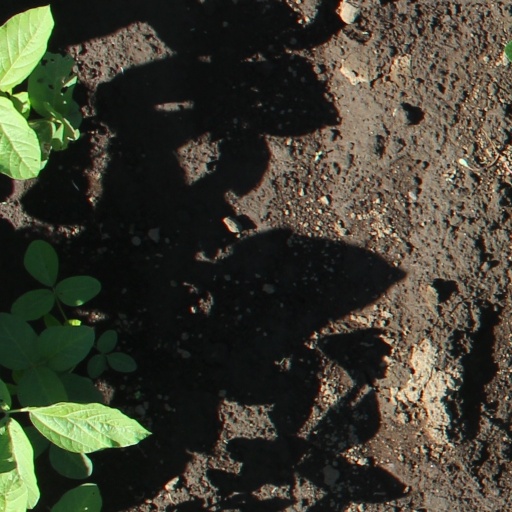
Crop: soybean